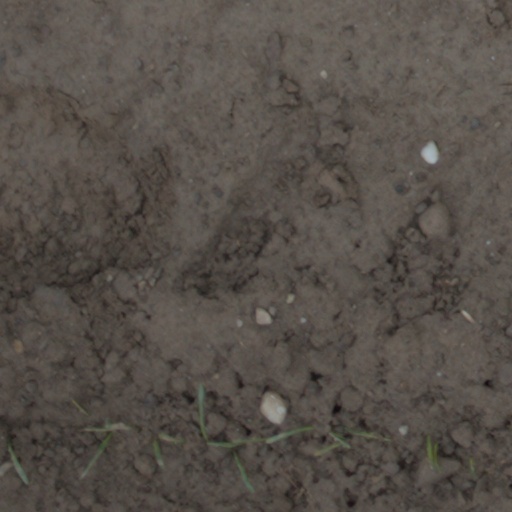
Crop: wheat